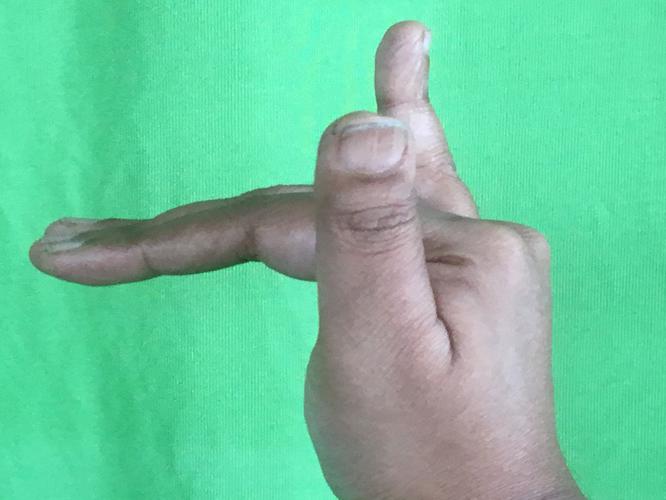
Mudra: Mrigasirsha
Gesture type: single_hand